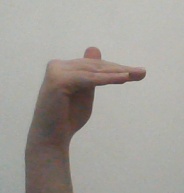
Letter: khaa